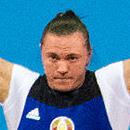
Age: 25